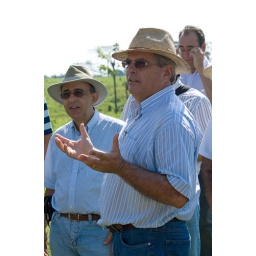
Stakeholders field visit to 'semi-intensification' model cattle ranches in Acre State.